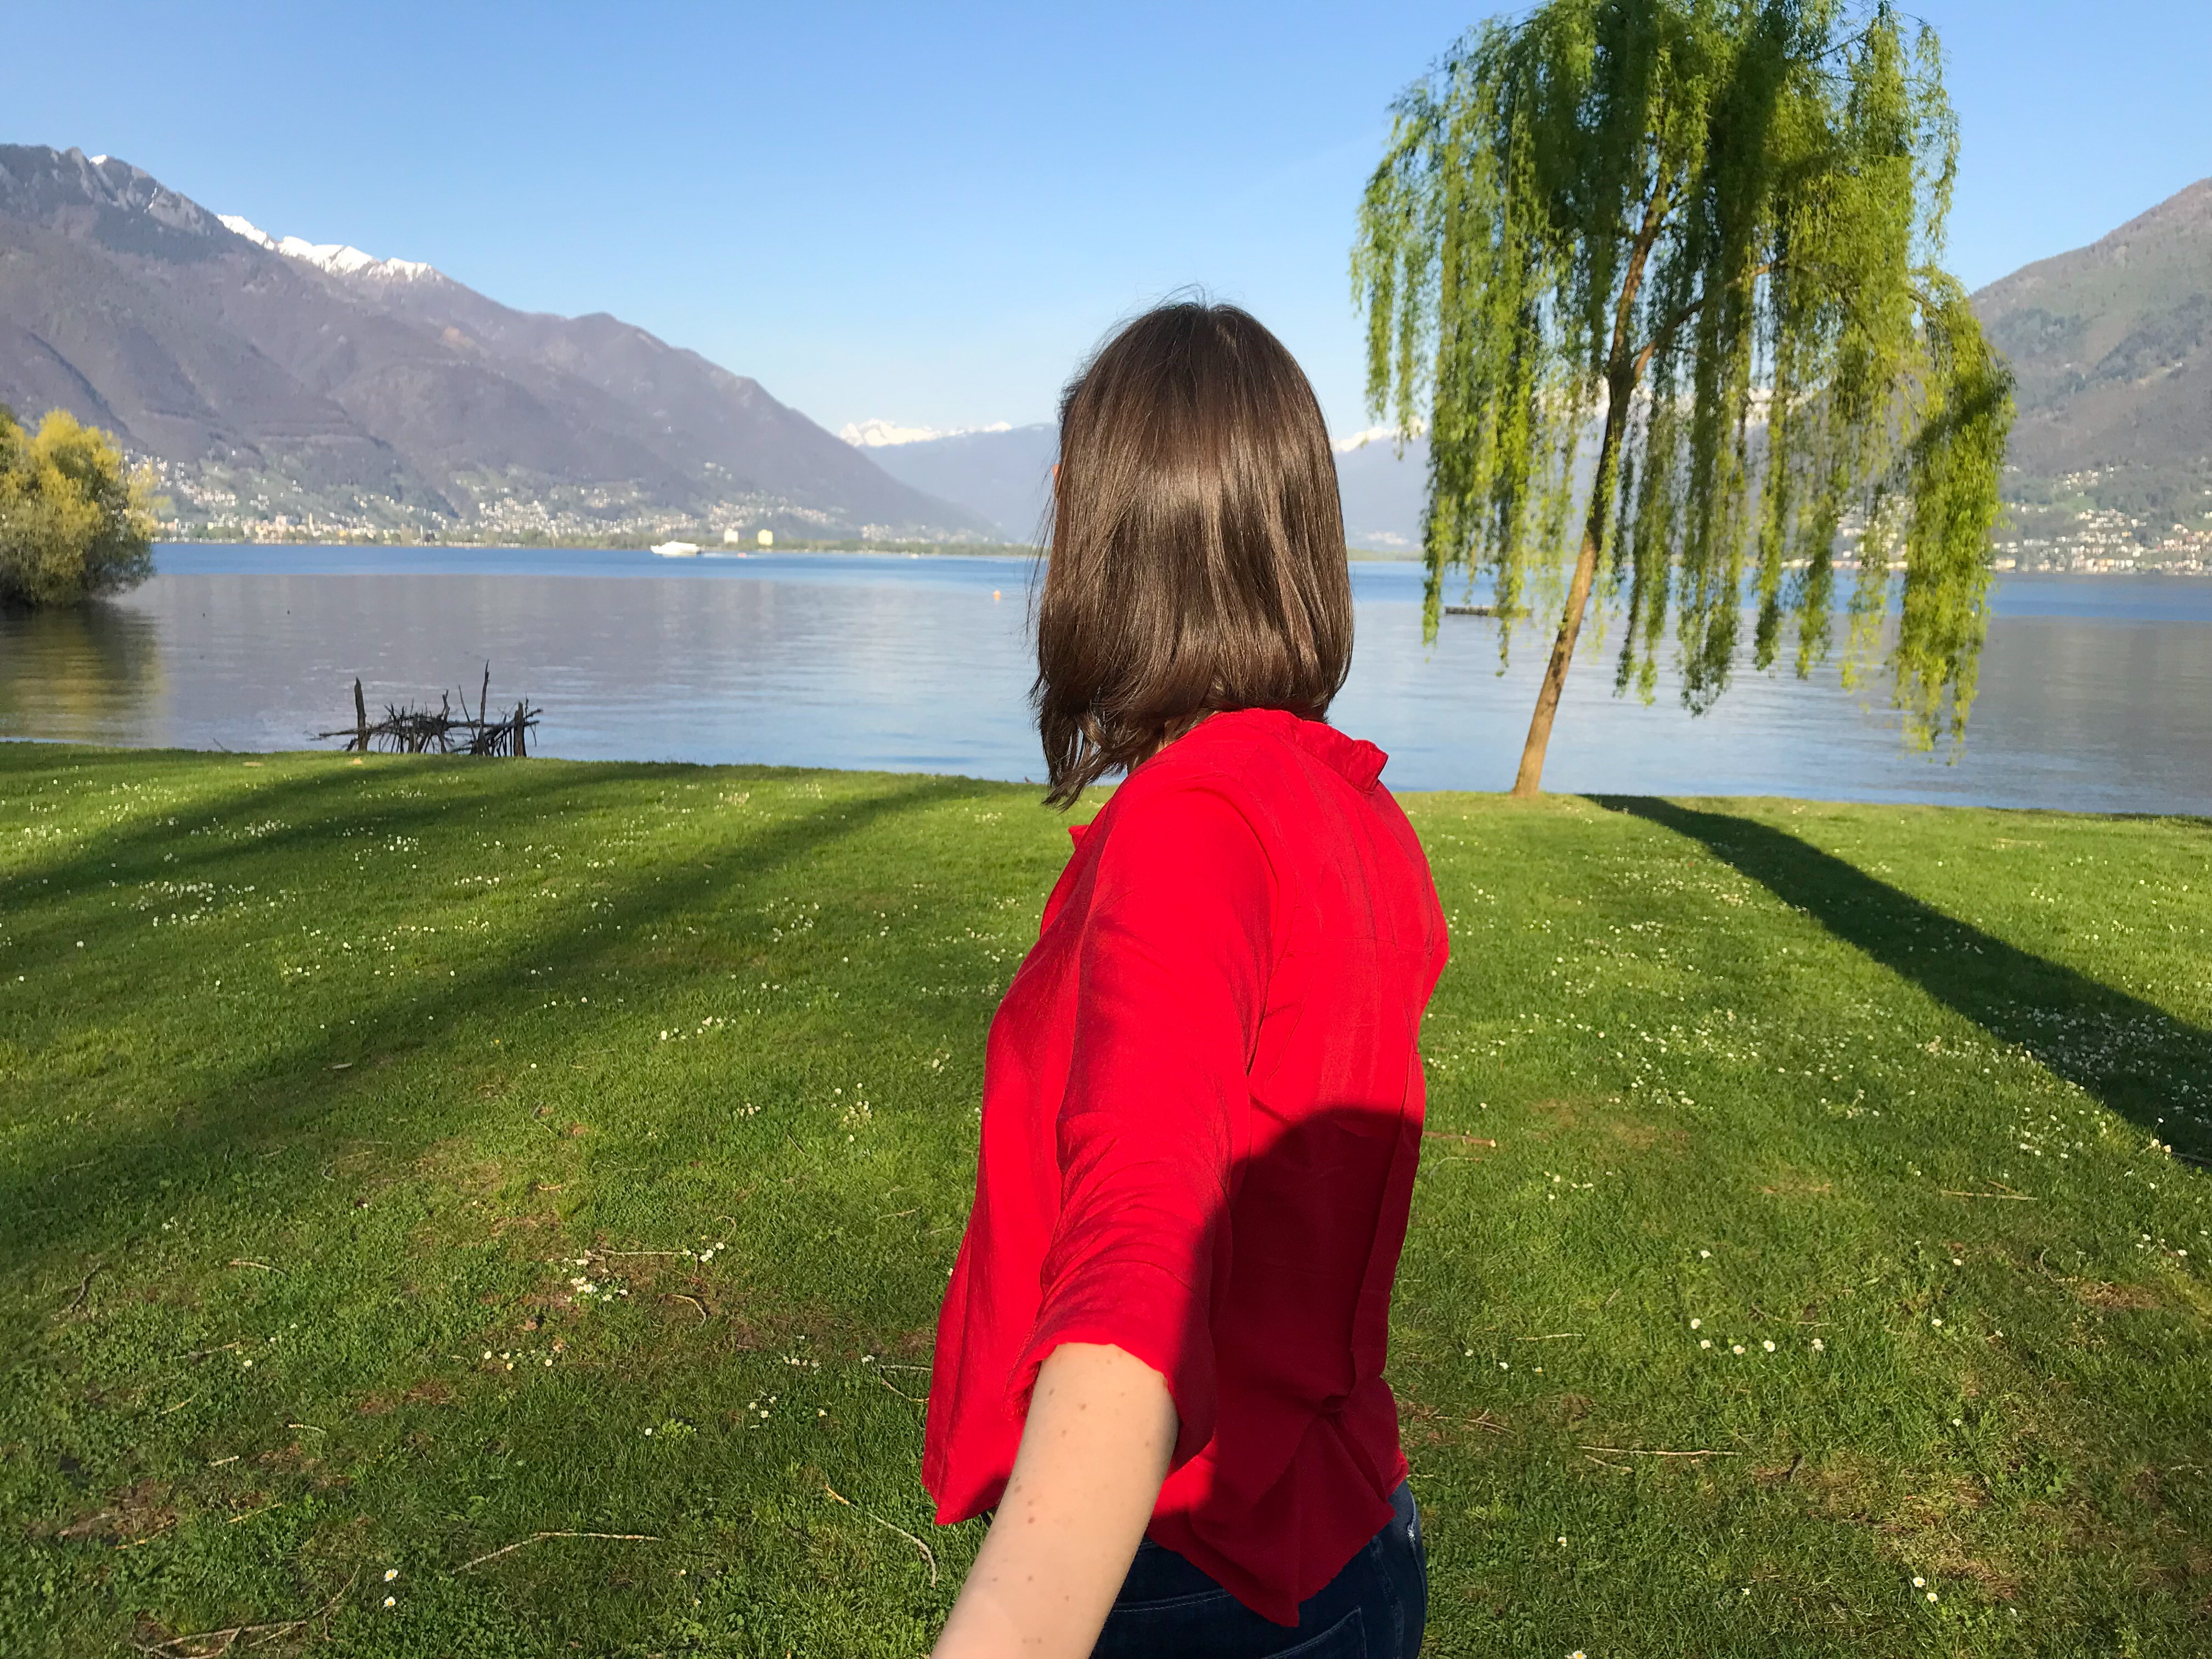
lago maggiore, lake, grass, water, nature, green, mountainous landforms, tree, woody plant, plant, sky, vacation, mountain, hill, leisure, girl, spring, summer, landscape, fun, reflection, recreation, sunlight, lake district, meadow, mountain range, tourism, reservoir, fjord, lawn, loch